Andrés Pico

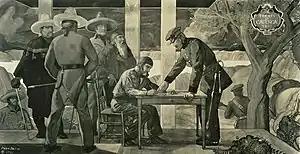
Signing of the treaty at Campo de Cahuenga by Andrés Pico and John C. Frémont

During the Mexican–American War, Andrés Pico commanded the native forces, the California Lancers, in Alta California. In 1846 Pico led an attack on forces commanded by U.S. General Stephen Watts Kearny at the fierce but inconclusive Battle of San Pasqual. He is sometimes confused with his older brother Pío Pico, who in 1847, was elected as the last Governor of Alta California.